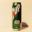
Label: can